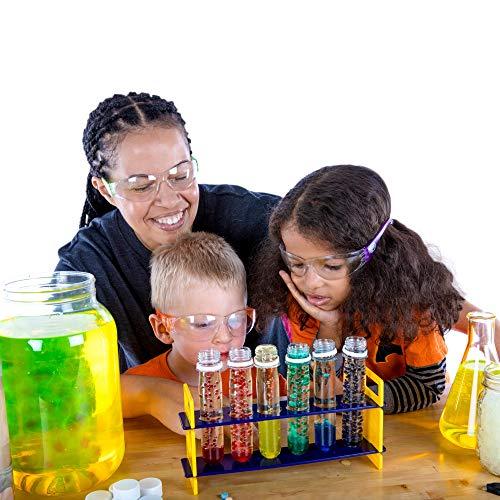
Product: Steve Spangler Science Halloween Decorating Kit – Halloween Science Kit with 10 Experiments Included, STEM Activities Ideal for Classroom and Home Use
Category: Office Products | Office & School Supplies | Education & Crafts | Teaching Materials
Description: SPOOKY SCIENCE KIT: The Steve Spangler Science Halloween Decorating Kit features various activities that have incredible hands-on STEM learning at their core.
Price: $49.99
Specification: Shipping Weight: 3.8 pounds (View shipping rates and policies)|ASIN: B071PF4TH5|    #24518    in Teaching Materials